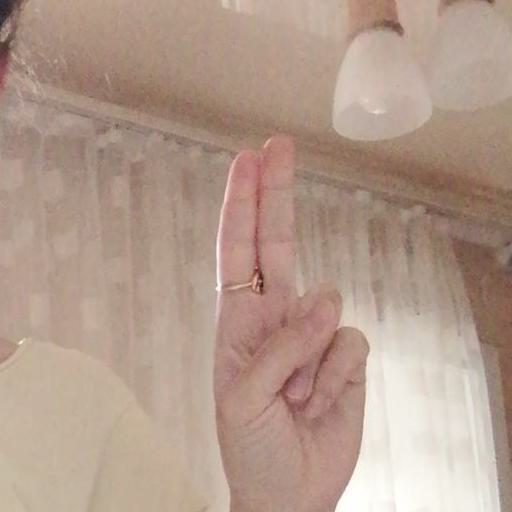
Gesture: two_up